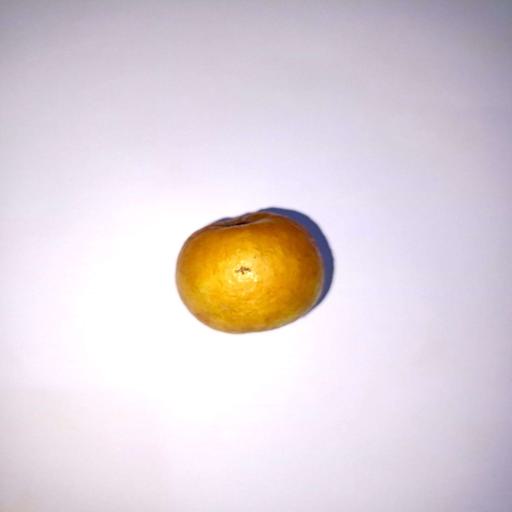
Label: healthy